Rudolf Bauer (artist)

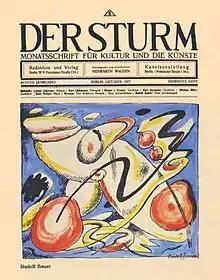
Bauer designed the cover art of several editions of the art newspaper "Der Sturm".

Bauer remained in Berlin, province of Brandenburg, Free State of Prussia, in the 1920s and continued to make both abstract, or as the movement came to be known, "non-objective" art [a translation of the German ], as well as figurative work to support himself. In 1927 Hilla Rebay traveled to the United States. A year later she began a portrait commission of copper magnate Solomon R. Guggenheim. Rebay showed Guggenheim non-objective art by Bauer and Kandinsky, and he decided to start a collection of the work.